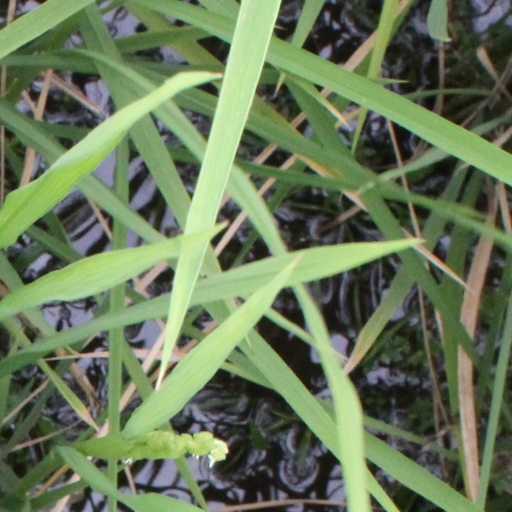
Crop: rice